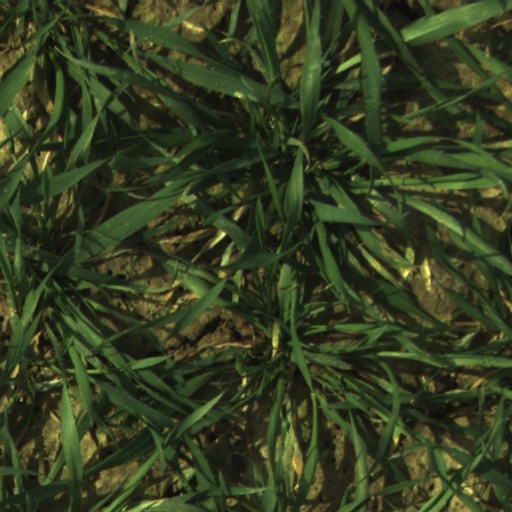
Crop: wheat